Rute (music)

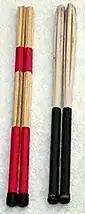
Cane rute drum sticks

The rute (also spelled ruthe, from the German for 'rod' or 'switch'), also known as a multi-rod, is a beater for drums. Commercially made rutes are usually made of a bundle of thin birch dowels or thin canes attached to a drum stick handle. These often have a movable band to adjust how tightly the dowels are bound toward the tip. A rute may also be made of a bundle of twigs attached to a drum stick handle. These types of rutes are used for a variety of effects with various musical ensembles. A rute may also be a cylindrical bunch of pieces of cane or twigs, bound at one end, like a small besom without a handle. The rute is used to play on the head of the bass drum. Rute are also constructed from a solid rod thinly split partway down.